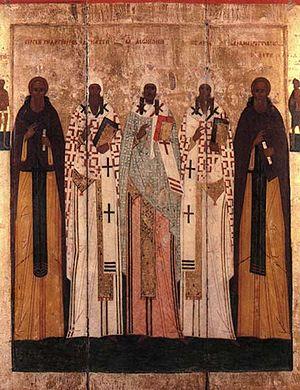
Saint Isaïe de Rostov, né dans la région de Kiev et mort le 15 mai 1090, est un missionnaire chrétien et évêque russe.